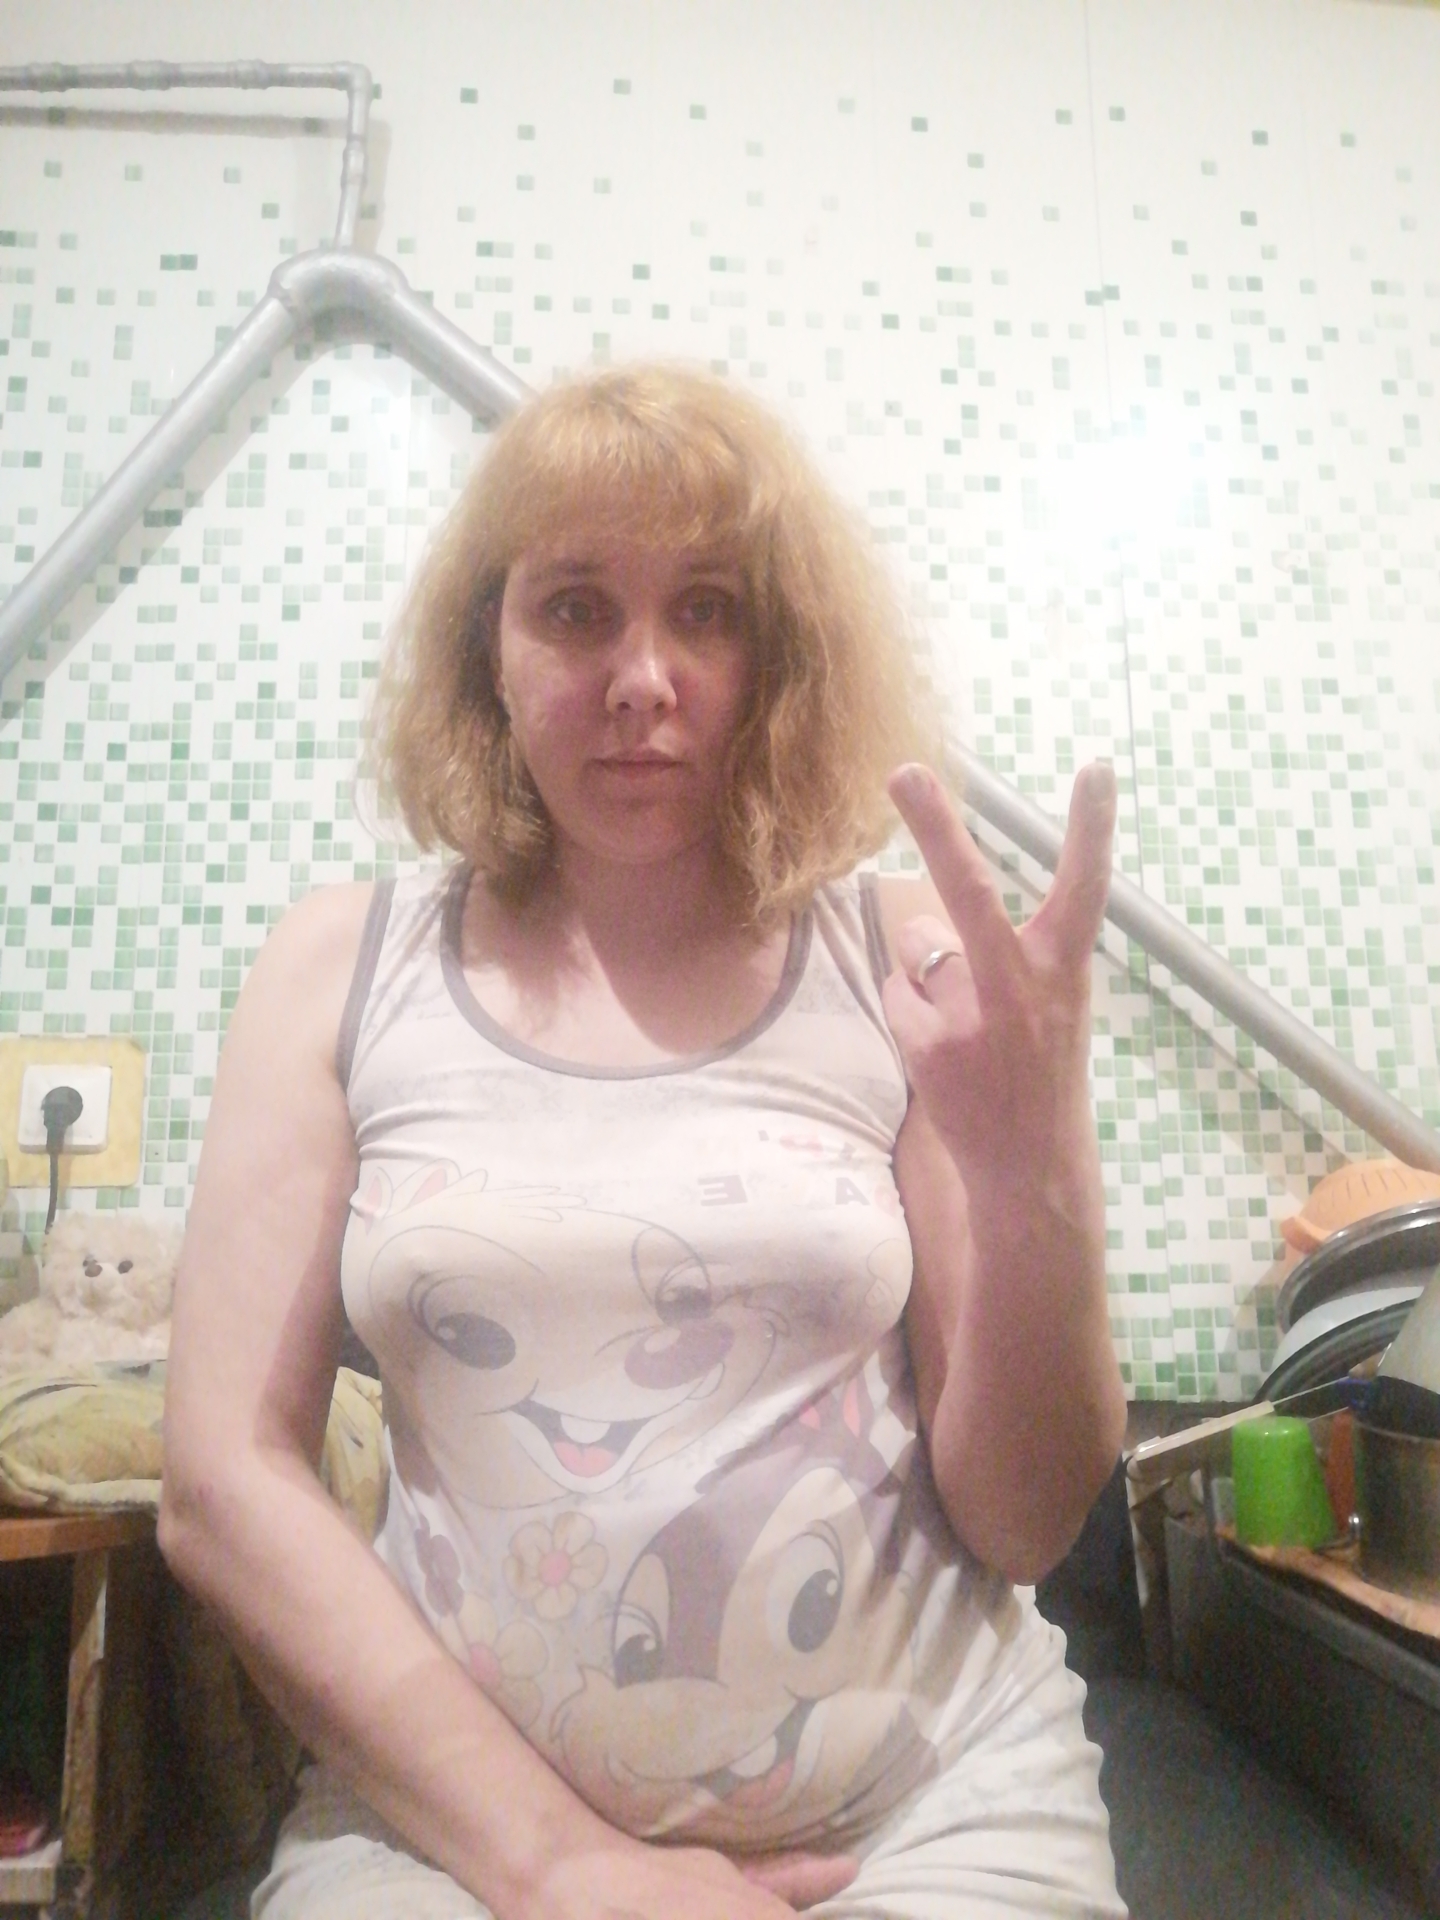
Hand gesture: peace_inverted